Mg Mg Aye

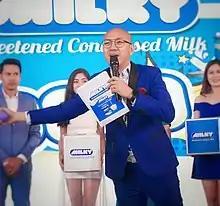
Mg Mg Aye in 2019

Mg Mg Aye (also spelt Maung Maung Aye; born 29 June 1978) is a Burmese television host and MC. He has been the host for several Burmese TV programs and received acceptance of audience for the reality game show "Puzzle Palace". Mg Mg Aye was a judge on "Myanmar's Got Talent". He is the founder of Myanmar's first entertainment and game company, Dream Boat Entertainment. Mg Mg Aye is also active as a philanthropist with the notable charitable organization We Love Yangon.